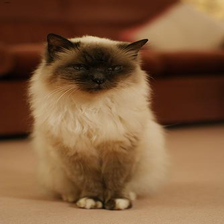
Species: cat
Breed: Birman